The Harmonious Blacksmith

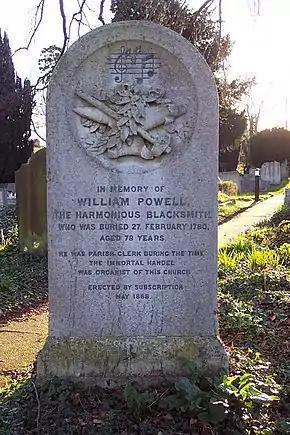
William Powell's infamous grave

The story is that Handel, when working for James Brydges the future Duke of Chandos at Cannons between 1717 and 1718, once took shelter from the rain in a smithy, and was inspired to write his tune upon hearing the hammer on the anvil; the regularly repeated pedal note (B in the right hand) in the first variation, can give the impression of a blacksmith hammering. A variation on the story is that he heard the blacksmith singing the tune which would later become the "Air"; this explanation fits in nicely with Handel's general technique of borrowing tunes.